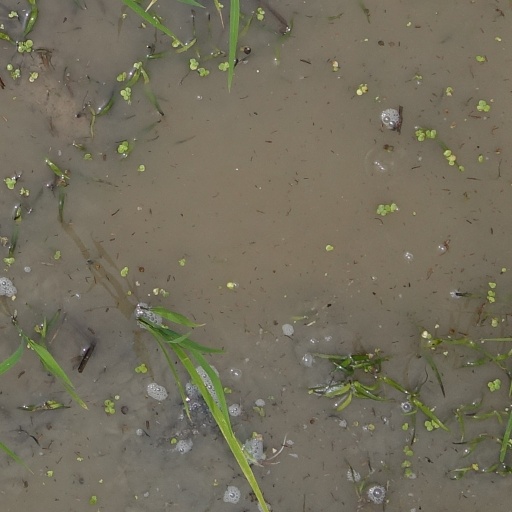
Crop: rice